Bristo Church

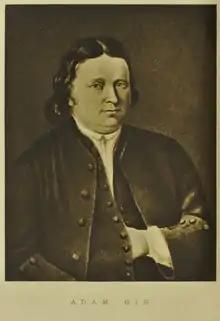
Adam Gib: the church's first minister, who, in 1753, led out an Anti-Burgher faction to form a new church

After the Secession of 1733 members of this praying society petitioned to be recognised by the newly formed Associate Presbytery. Only on 22 March 1738 did the nascent denomination meet the request. On that date, 5,000 seceders attended a convention on the Braid Hills with preachers including Ralph Erskine. On 10 October that year, the praying society was received into the Secession Church as the Associate Congregation at Edinburgh and began to meet at Gardeners' Hall in Fountainbridge. Later the same year, the congregation ordained its first two elders. In 1741, Adam Gib was ordained as the congregation's first minister.